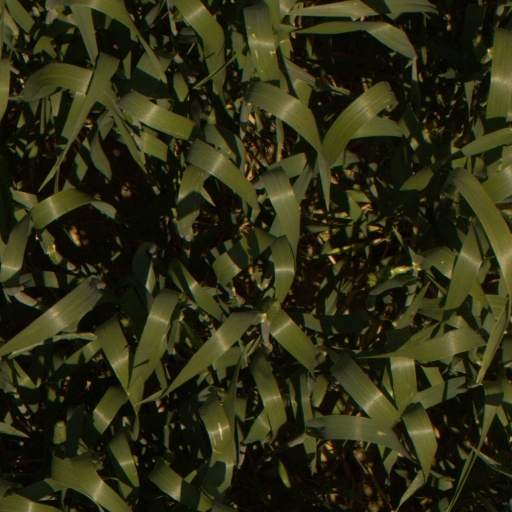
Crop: wheat